The Heckler (newspaper)

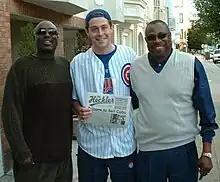
Founder of "The Heckler" poses in 2003 with Cubs coach Gary Matthews (left) and manager Dusty Baker (right).

The Heckler is a satirical sports newspaper created in 2003 by Brad Zibung (born 1976) and George Ellis (born 1977). It is based in Chicago and chronicles the pratfalls of the fabled Chicago Cubs baseball club as well as other major Chicago sports teams and athletes.